John S. Trower

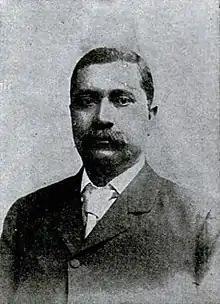
John S. Trower, c. 1911

John Sheppard Trower (1849–1911) was an American businessman, restaurateur, and founder of a school. He co-founded Downingtown Industrial and Agricultural School, in operation from 1905 until 1993. Trower was among the wealthiest African Americans in Pennsylvania and possibly the United States at the time of his death.